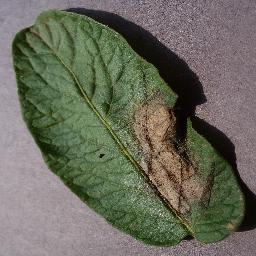
Label: Potato___Late_blight